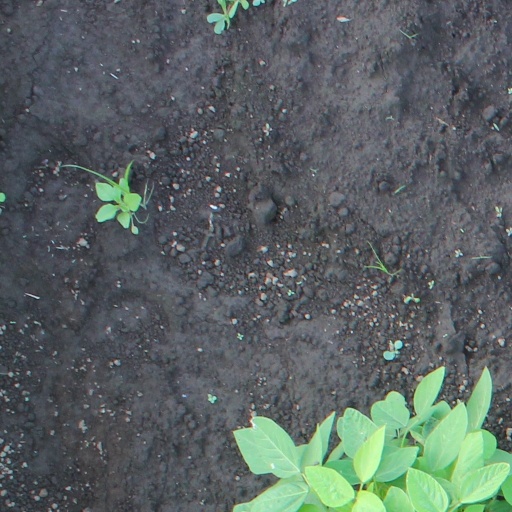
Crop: soybean